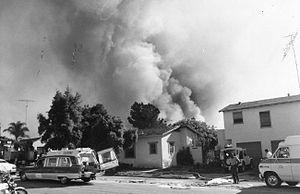
La collision aérienne de San Diego a eu lieu le 25 septembre 1978 entre un avion léger Cessna 172 et un Boeing 727-200 de la compagnie Pacific Southwest Airlines assurant le vol PSA 182 de Los Angeles à San Diego. Il s'agit de la pire catastrophe aérienne de l'État de Californie, mais aussi de l'une des plus meurtrières des États-Unis.